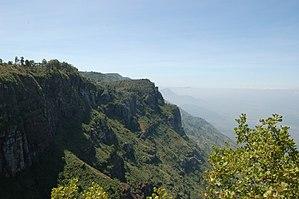
Les monts Usambara forment une chaîne de montagnes située dans le nord-est de la Tanzanie, dans l'arrière-pays de la ville côtière de Tanga. Longue de 110 kilomètres environ, large de 30 à 60 kilomètres et culminant à 2 290 mètres d'altitude, la chaîne est accessible depuis la ville de Lushoto située à l'ouest et d'Amani située au sud-est.